Lentvaris Manor

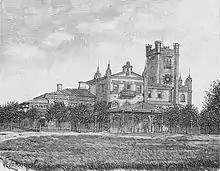
Lentvaris Palace in the 19th century

In 1850 the estate was bought from Izdebski by Count Józef Tyszkiewicz (1835-1891). In 1885 he had a Tudor-style palace built on the northern shore of Lake Lentvaris, which was widened during 1850-1873; a causeway connected the estate, which was surrounded on three sides by water, with the town.